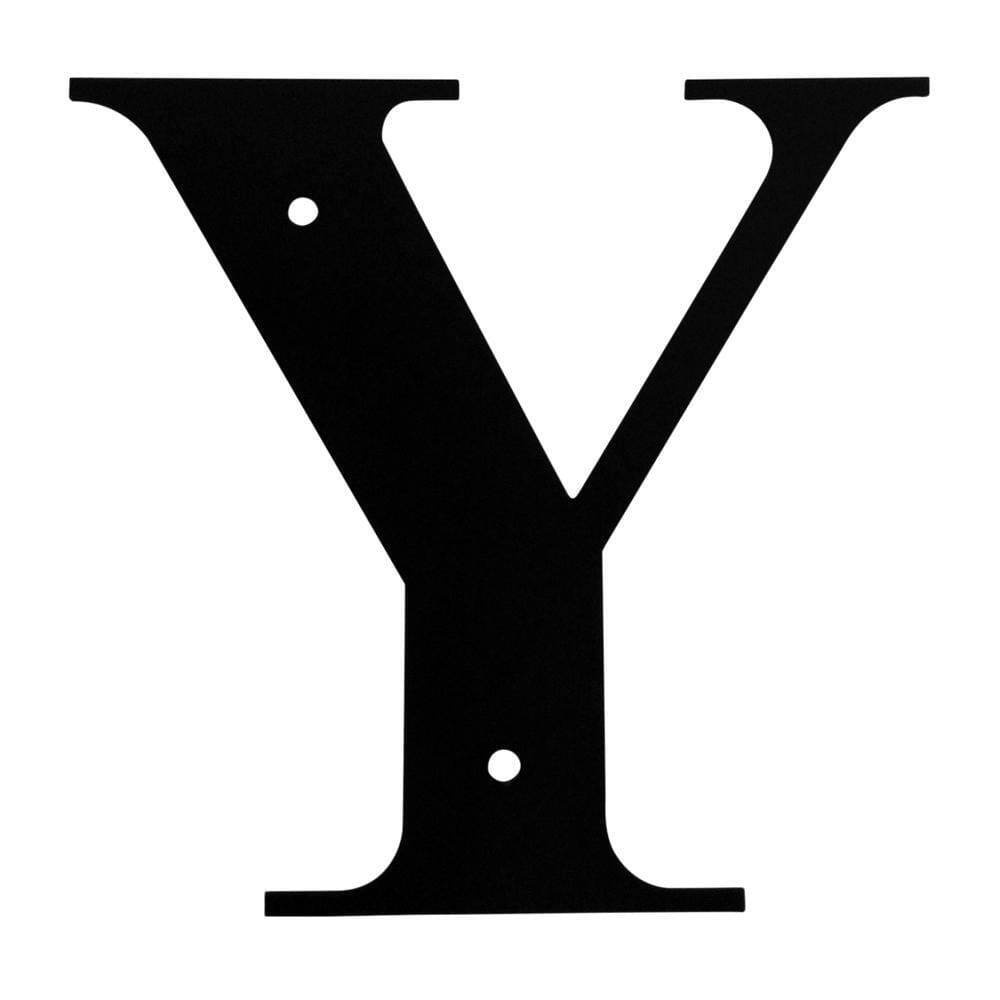
Wrought Iron Letter Y Small 6.4" (Made in USA)
Add some personality to your home with these beautiful crafted wrought iron letters. Several sizes to pick from. These letters are a great accent to any wall when you spell out that special name or message. Add character when you add these to the front of your house,garage,business,mailbox or perhaps your backyard fence. 6 3/8 In. W x 6 In. H American Quality & Craftsmanship - Proudly Made in the U.S.A. From the heart of Central New York, Village Wrought Iron manufactures thousands of finely crafted wrought iron products. While the original material “Wrought Iron” is no longer available on a commercial scale, the iron used (like wrought iron) is low-carbon and is worked with a look and feel just like furniture, fencing, and gates. Quality and durability are priorities. All coated products have an exceptional baked on powder coated finish which is perfect for indoor or outdoor use, and ensures that you will enjoy each piece for many years.
Brand: Shopilee
Category: Home & Garden > Decor > House Numbers & Letters